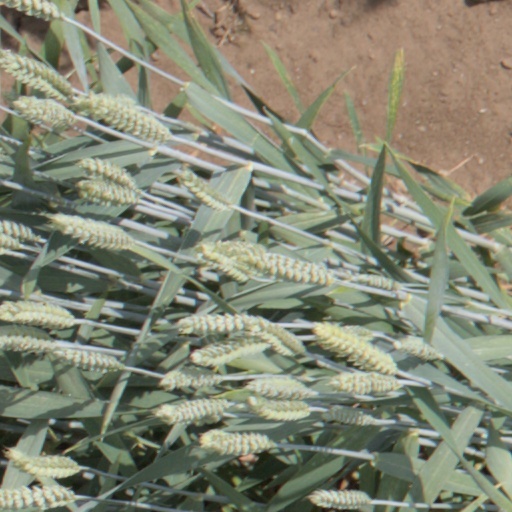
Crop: wheat